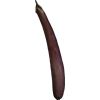
Label: Eggplant long 1